Bolesław Prus

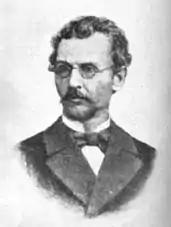
Prus

Five months later, in early February 1864, Prus was arrested and imprisoned at Lublin Castle for his role in the Uprising. In early April a military court sentenced him to forfeiture of his nobleman's status and resettlement on imperial lands. On 30 April, however, the Lublin District military head credited Prus's time spent under arrest and, on account of the 16-year-old's youth, decided to place him in the custody of his uncle Klemens Olszewski. On 7 May, Prus was released and entered the household of Katarzyna Trembińska, a relative and the mother of his future wife, Oktawia Trembińska.